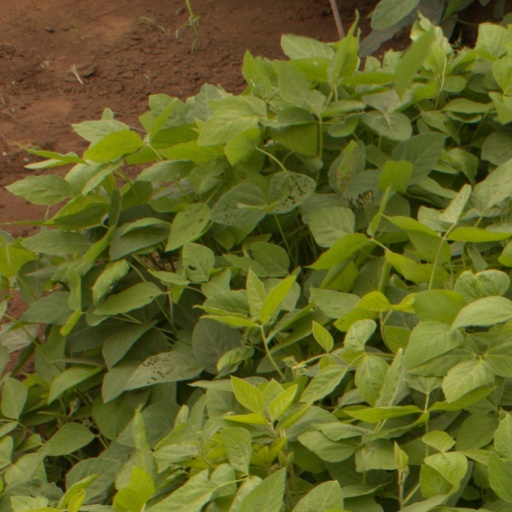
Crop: soybean